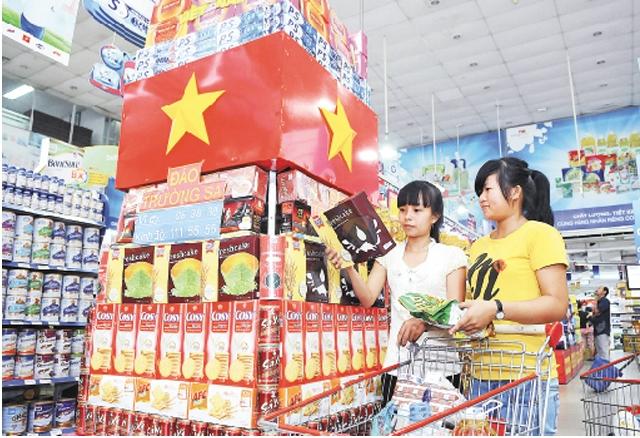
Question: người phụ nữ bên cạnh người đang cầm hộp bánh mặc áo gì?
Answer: áo thun màu vàng